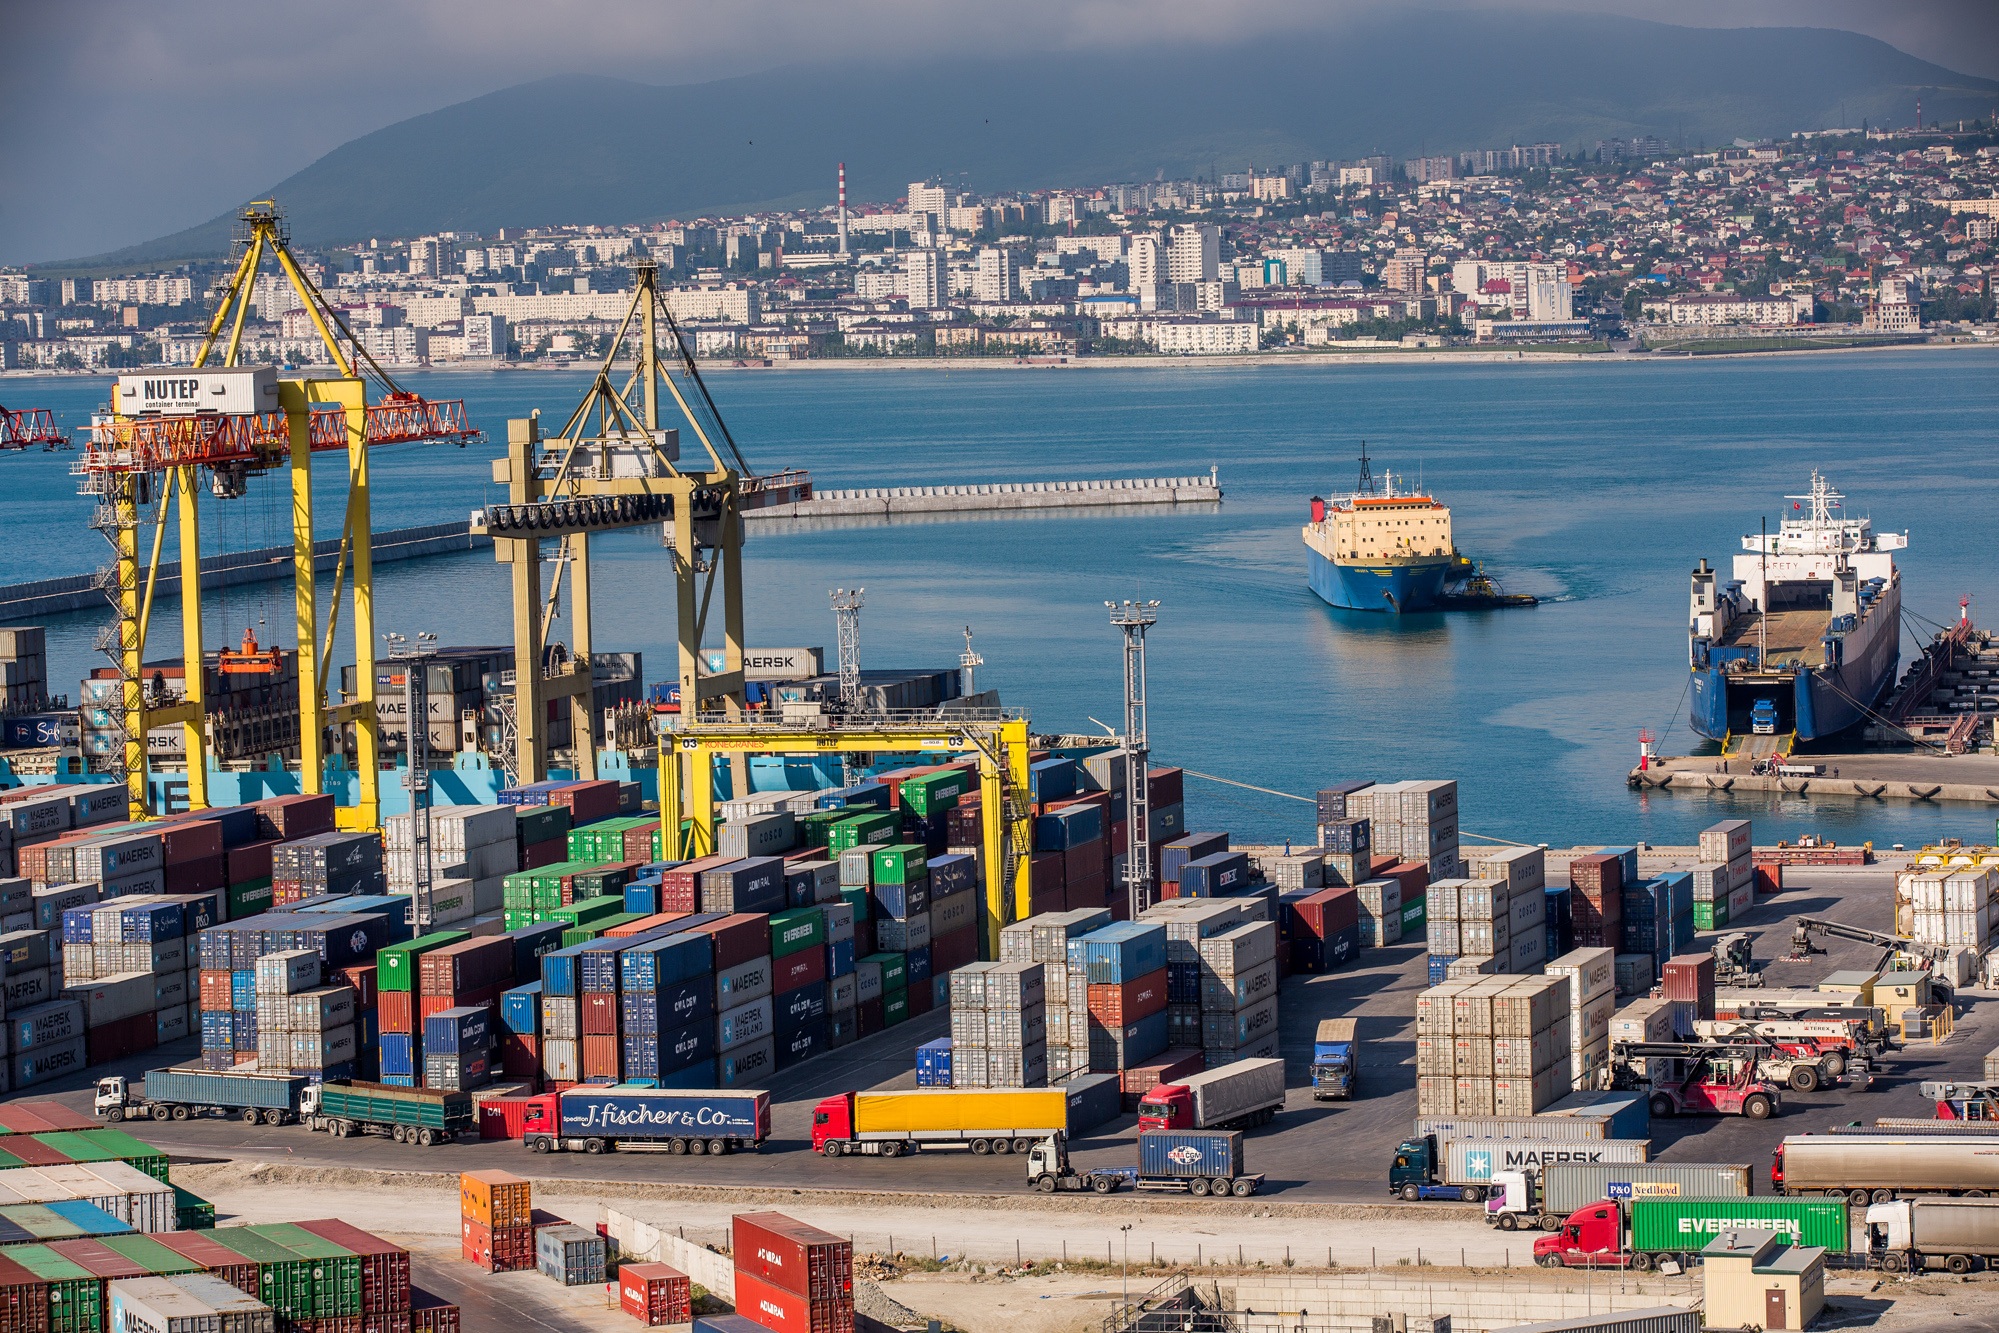
sea, city, pier, ship, transport, vehicle, bay, harbor, port, container, infrastructure, crane, tugboat, container ship, freight transport, novorossiysk